Teodoro Buontempo

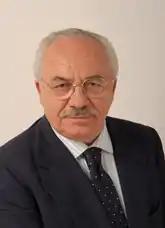
Buontempo in 2006

Born in Carunchio, Chieti, and a graduate in accounting, Buontempo first became involved in politics while living in Ortona. In 1968, he moved to Rome where he founded one of the first free Italian radio stations, "Radio Alternativa", whose headquarters in Via Sommacampagna became the focus of dozens of initiatives involving young members of the Italian Social Movement (MSI-DN). A member of the Central Committee of the MSI-DN from the 1970s, in 1981 he was elected a city councilor in Rome, and was continually re-elected until 1997. He was also a member of the Italian parliament from 1992 to 2006, first with MSI-DN and then, after that party's dissolution in 1995, with Alleanza Nazionale (AN). In 2007, he left the AN due to disagreements with the party secretary Gianfranco Fini and joined the movement La Destra, in which he remained president until his death. From 2010 until his death he was also assessor to the Lazio Regional government under Renata Polverini.